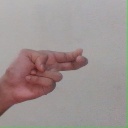
अक्षर: ह